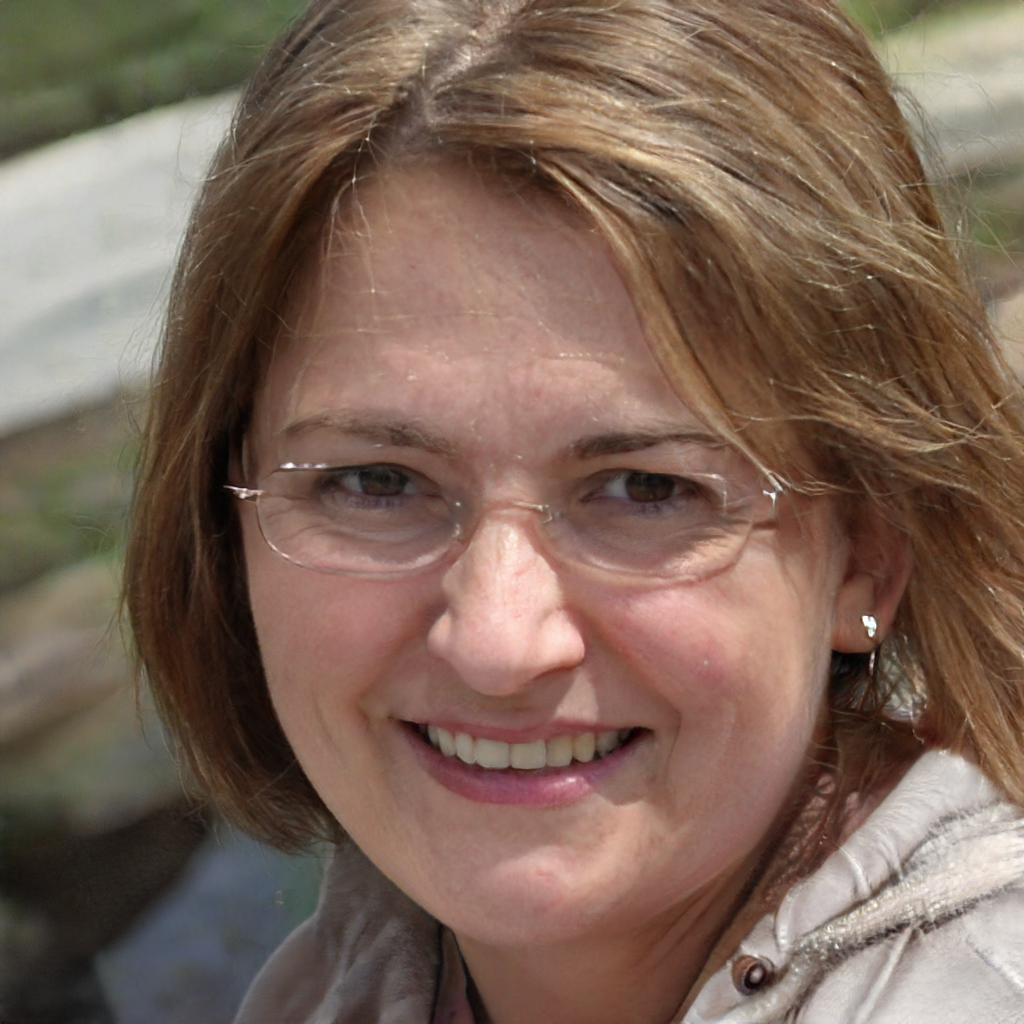
Portrait style: Real Portrait